Amy McGrath

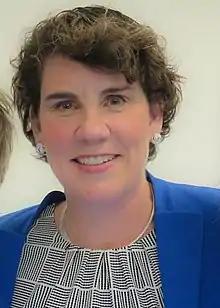
McGrath in 2019

Amy Melinda McGrath (born June 3, 1975) is an American former Marine fighter pilot and former political candidate from Kentucky. McGrath was the first woman to fly a combat mission for the Marine Corps, as well as the first to pilot the F/A-18 on a combat mission. During her 20 years of service in the Marine Corps, McGrath flew 89 combat missions against al-Qaeda and the Taliban. Toward the end of her service, McGrath worked domestically as a political adviser, a liaison officer, and an instructor at the United States Naval Academy.